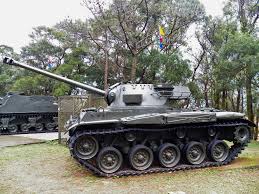
Label: T-64